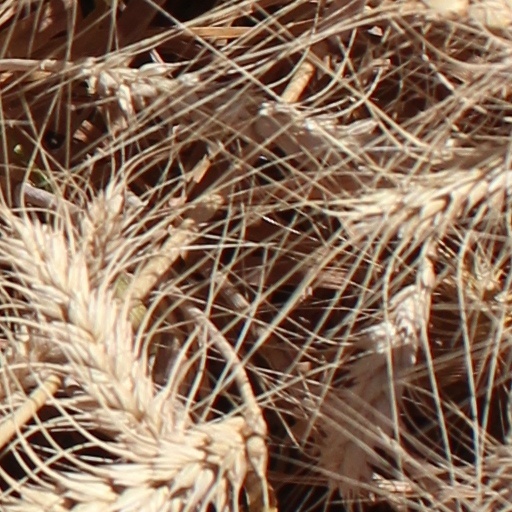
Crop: wheat